Indian rock-cut architecture

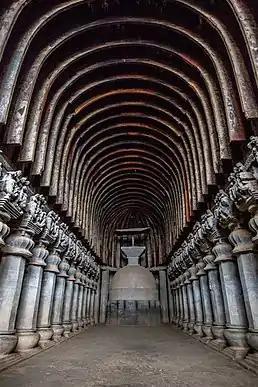
The Great Chaitya in the Karla Caves, Maharashtra, India, 1st-century BC

Probably owing to the fall in the 2nd century BC of the Mauryan Empire and the subsequent persecutions of Buddhism under Pushyamitra Sunga, it is thought that many Buddhists relocated to the Deccan under the protection of the Andhra dynasty, thus shifting the cave-building effort to western India: an enormous effort at creating religious caves (usually Buddhist or Jain) continued there until the 2nd century AD, culminating with the Karla Caves or the Pandavleni Caves. These caves generally followed an apsidal plan with a stupa in the back for the chaityas, and a rectangular plan with surrounding cells for the viharas.